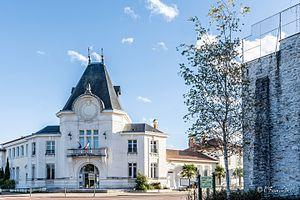
Mairie de Seignosse
Seignosse est une commune française située dans le département des Landes en région Nouvelle-Aquitaine.